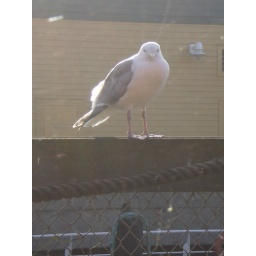
he was staring in the window of the fish shack the whole time